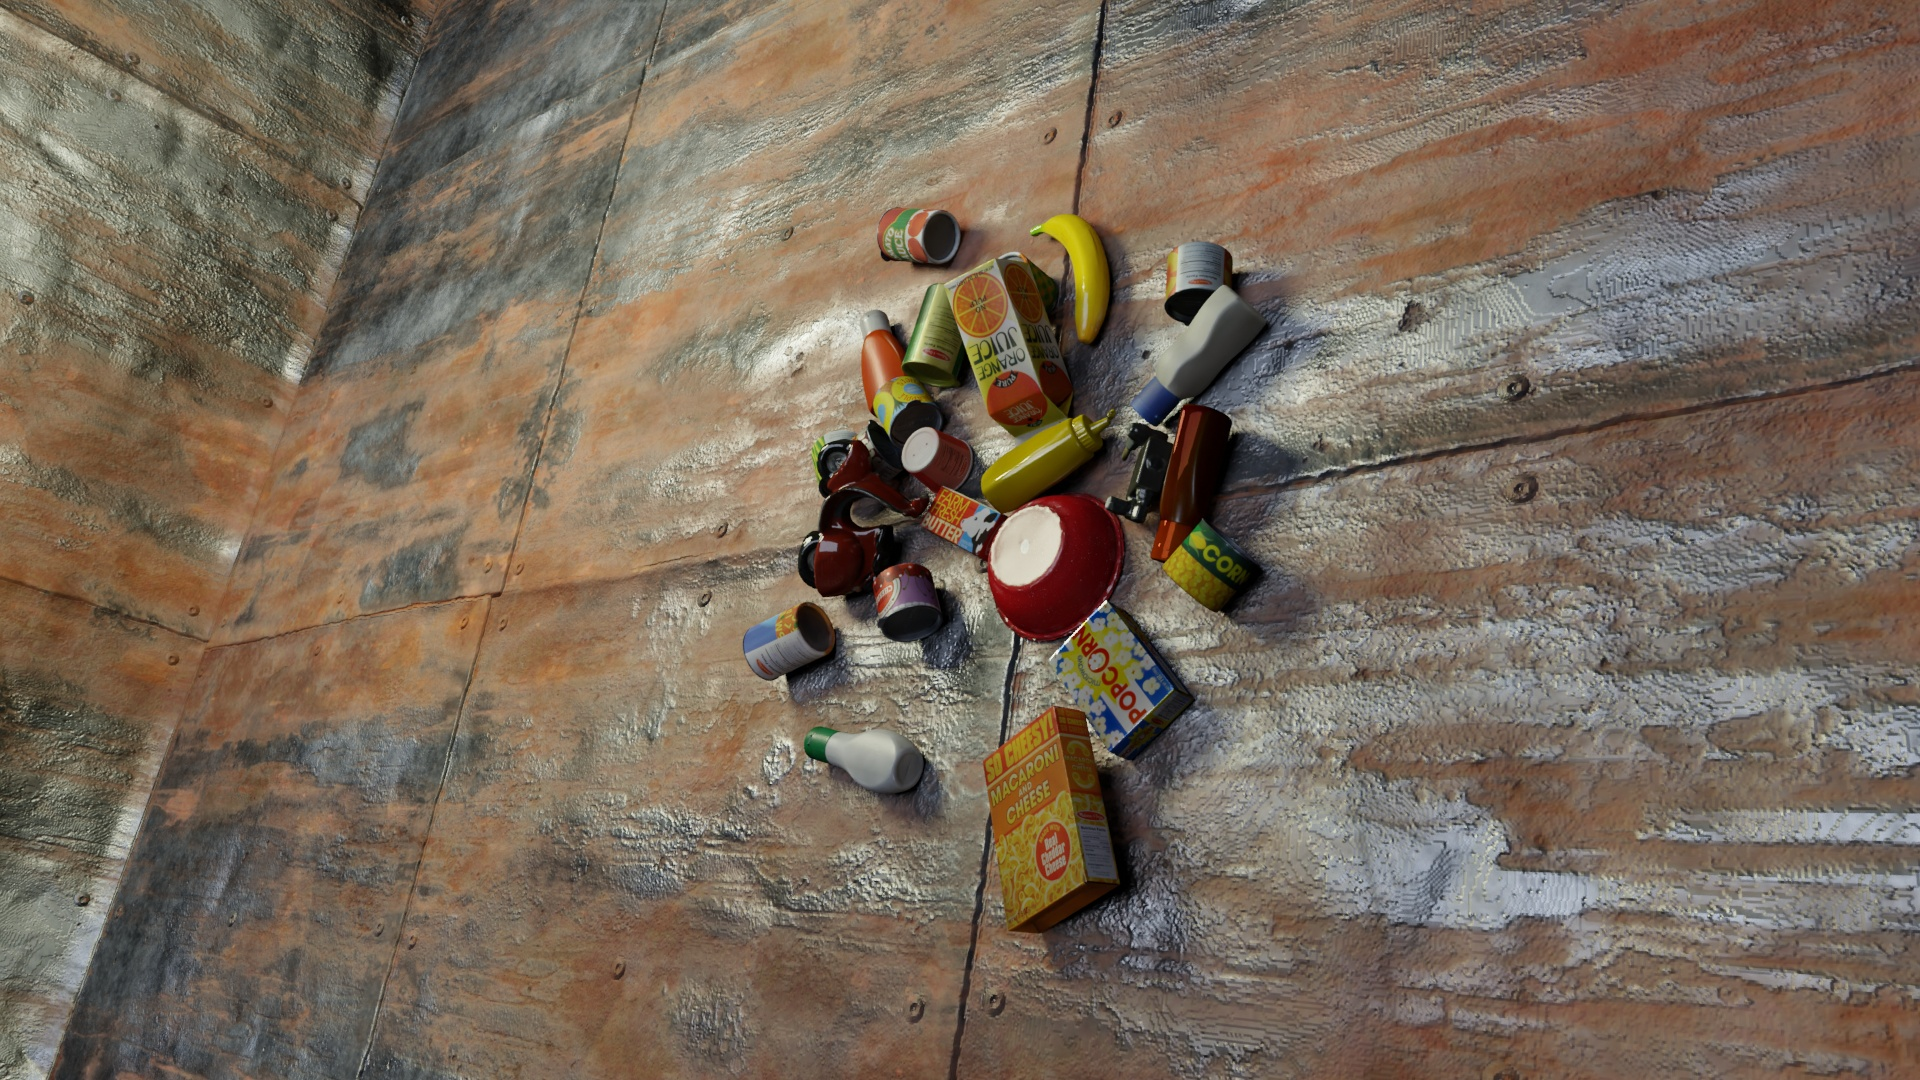
Question:
What are the eight normalized (x, y) image coordinates between 0 and 1 for the cuboid corners of the yogurt container designed for children with a vibrant orange strawberry theme? Your answer should be a list of normalized (x, y) image coordinates between 0 and 1 with bottom face first then top face, all counter-clockwise.
Answer: [(0.476042, 0.451852), (0.461458, 0.423148), (0.48125, 0.378704), (0.496354, 0.406481), (0.492188, 0.468519), (0.477604, 0.439815), (0.496875, 0.397222), (0.511979, 0.425)]